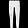
Label: Trouser